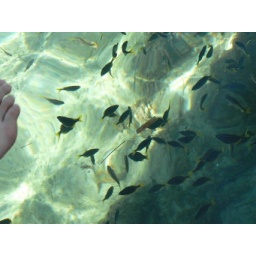
went to another beach in the same area which had a pier of some sort.. nice fish swimming there